Swiss cuisine

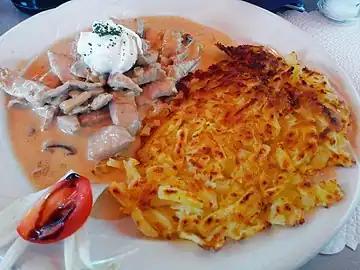
Zürcher Geschnetzeltes

Zürcher Geschnetzeltes ("sliced meat Zurich style") is a traditional Swiss dish originating from the German-speaking canton of Zurich. It typically consists of thinly sliced veal cooked in a creamy white wine and demiglace sauce, often enriched with onions and mushrooms. The dish is renowned for its tender texture and rich, savory flavor, reflecting the refined culinary influences of urban Swiss cuisine. Zürcher Geschnetzeltes is most commonly served with rösti, the iconic Swiss potato dish, but it can also accompany pasta or rice. First recorded in printed form in the 1940s, the recipe is believed to have evolved from earlier meat stews, with its current form emphasizing simplicity and high-quality local ingredients. Today, it is considered one of Switzerland’s national dishes and is a staple in both home cooking and restaurant menus across the country.